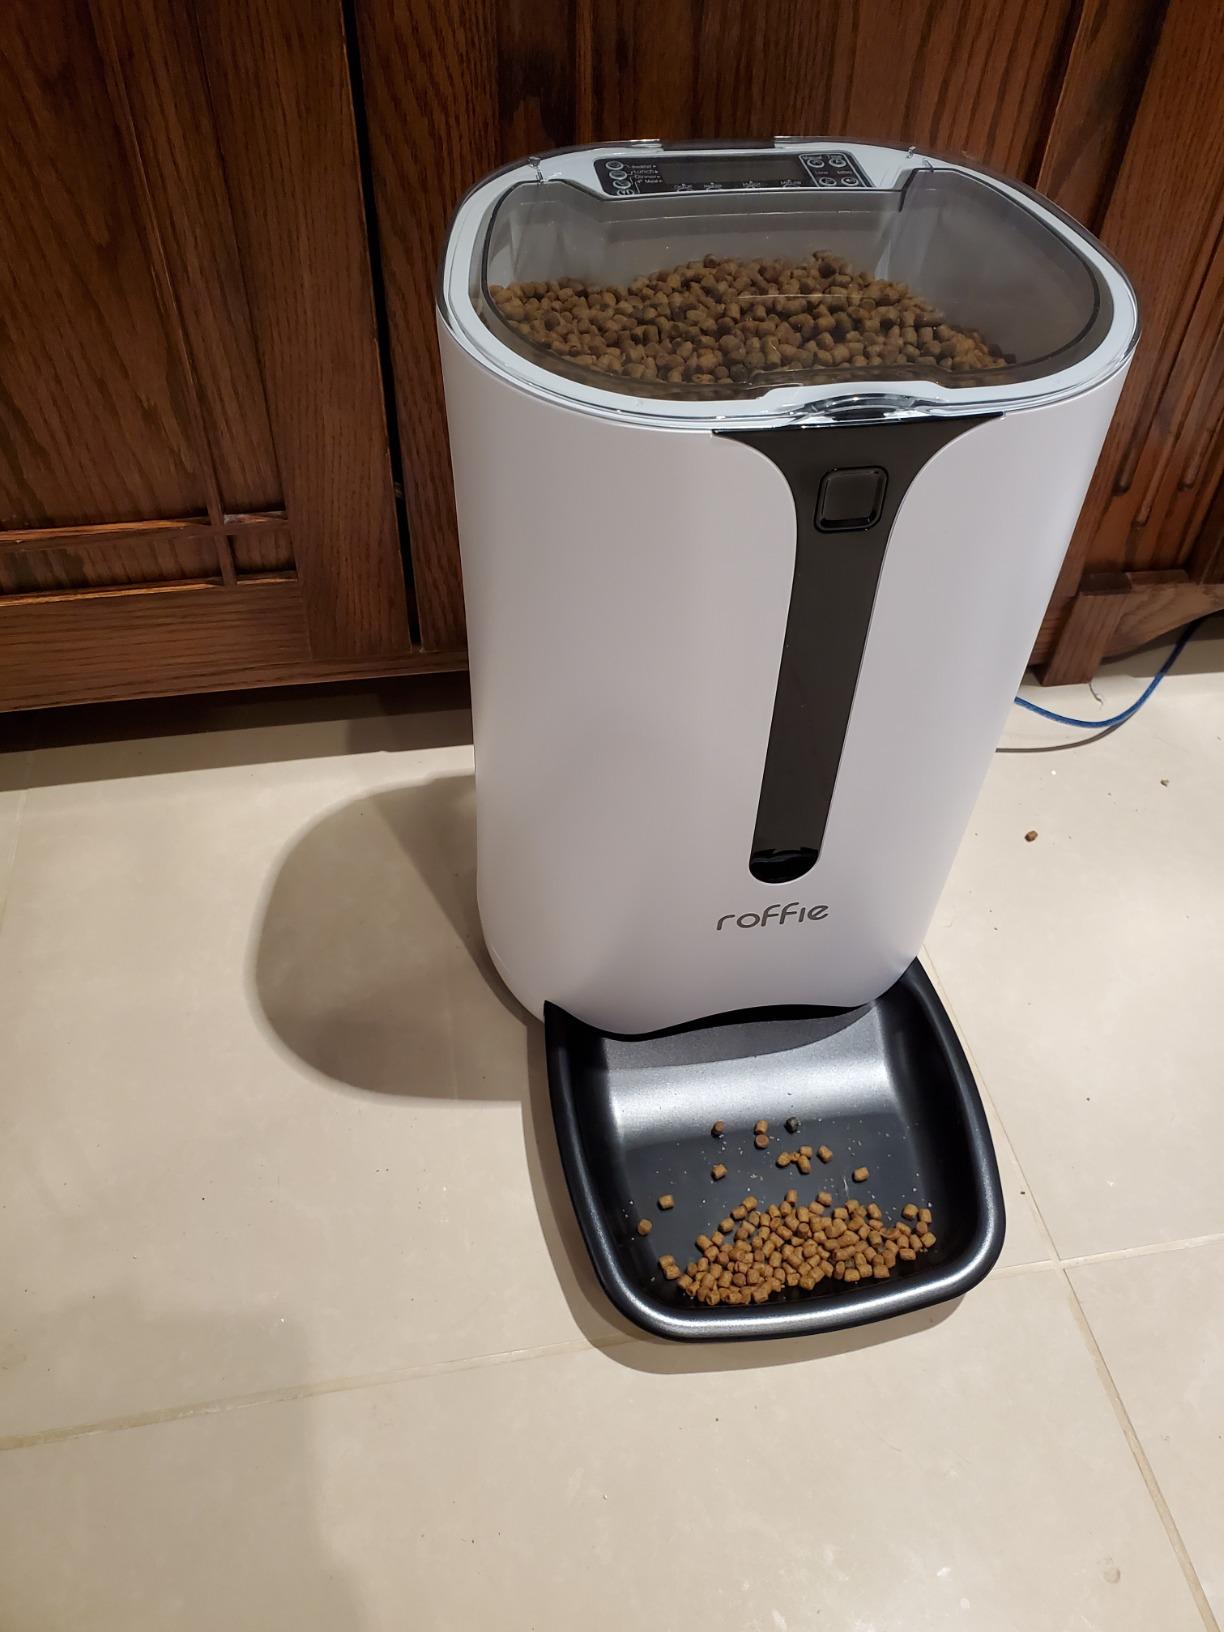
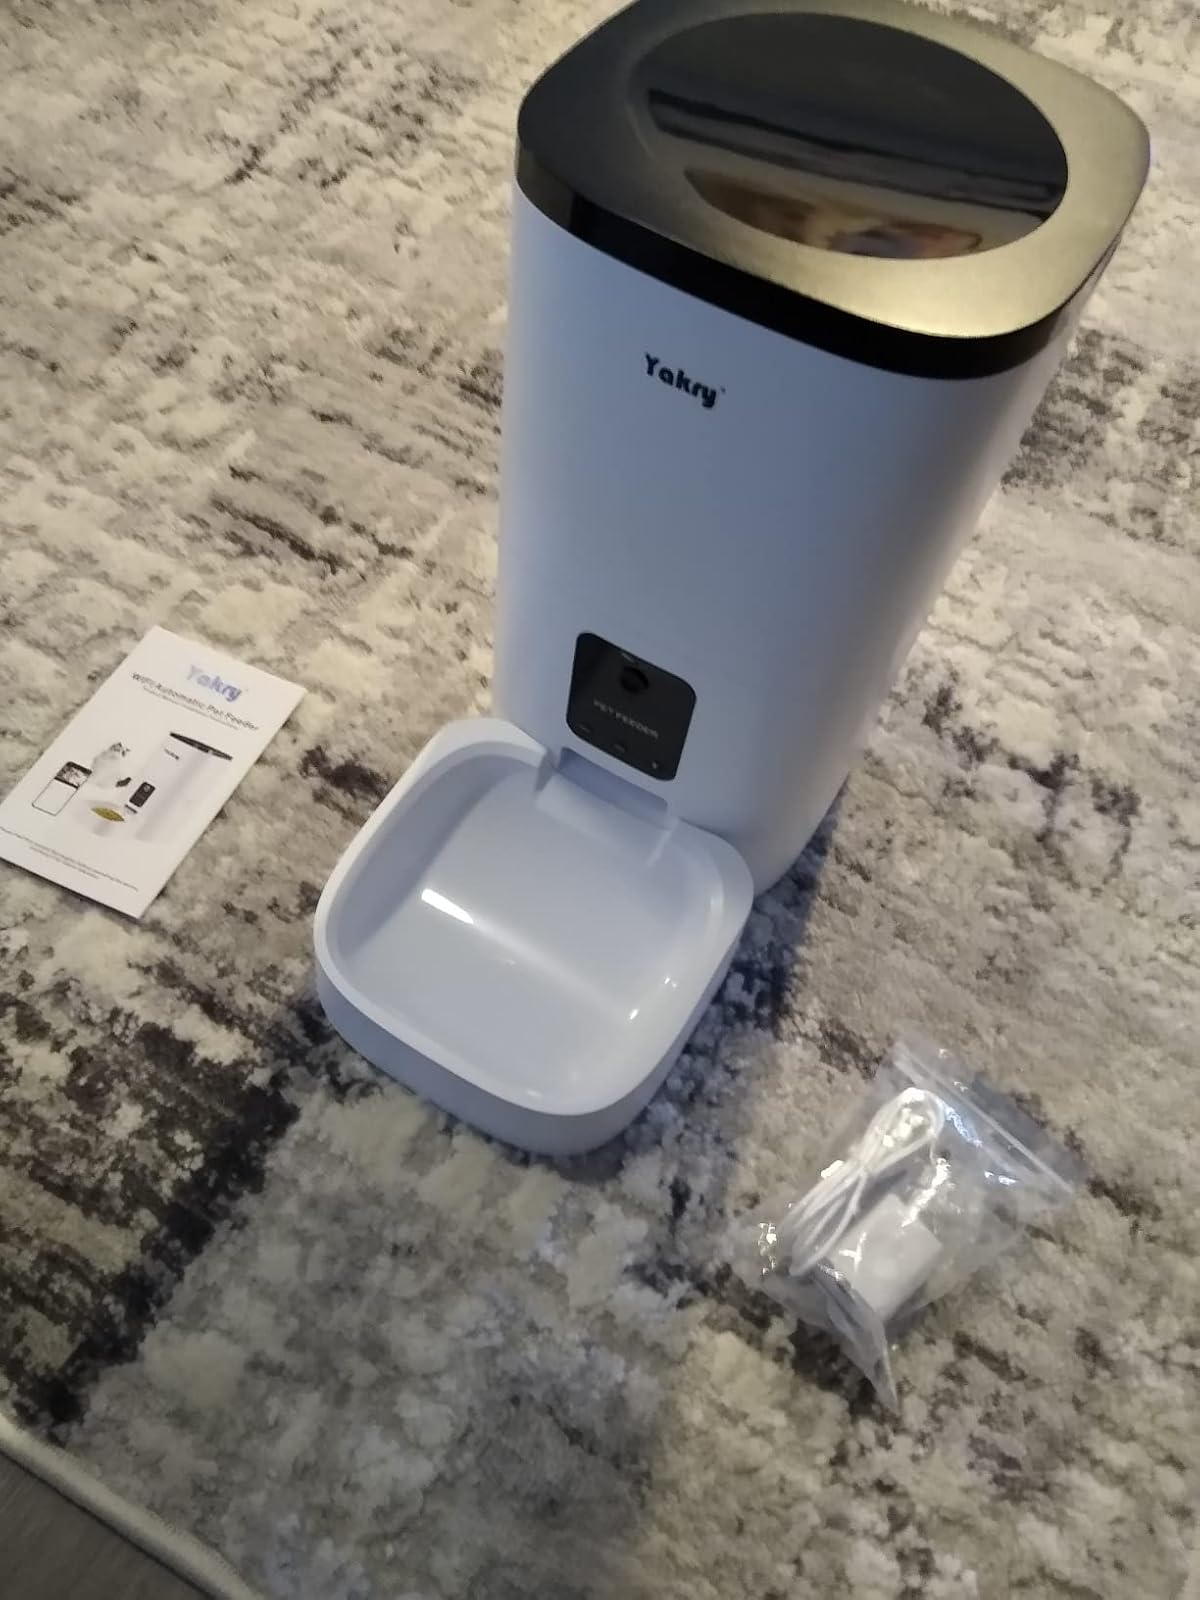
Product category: items_feeder
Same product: no